Phulkari

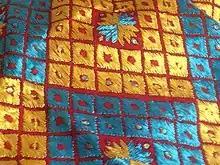
Contemporary Phulkari design and embroidery at retail dealer's store in Patiala, Punjab (India), 2015

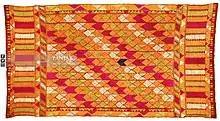
Handwoven Phulkari design from the Punjab region, Digitized by Panjab Digital Library.

Phulkari refers to the folk embroidery of the Punjab region and Gulkari of Sindh in South Asia.